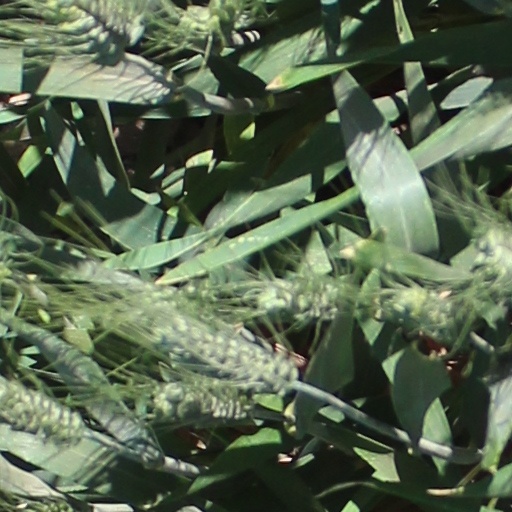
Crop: wheat